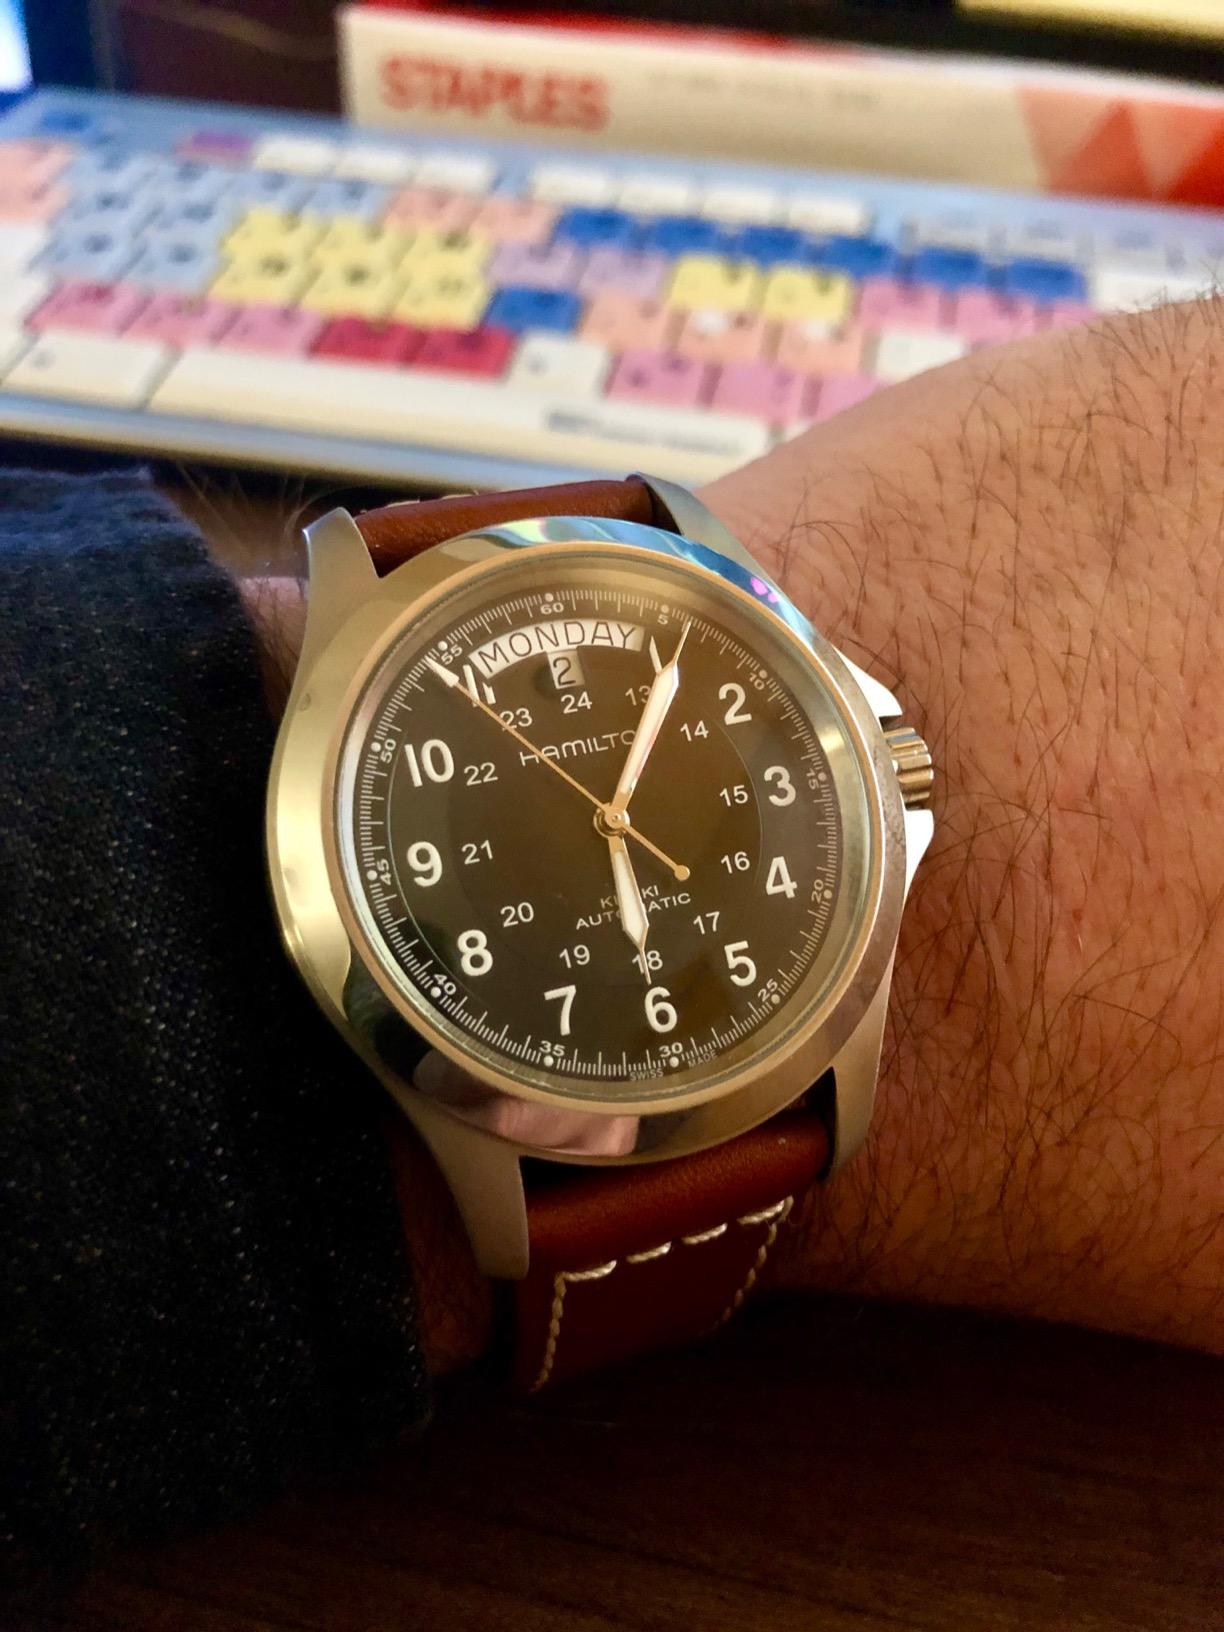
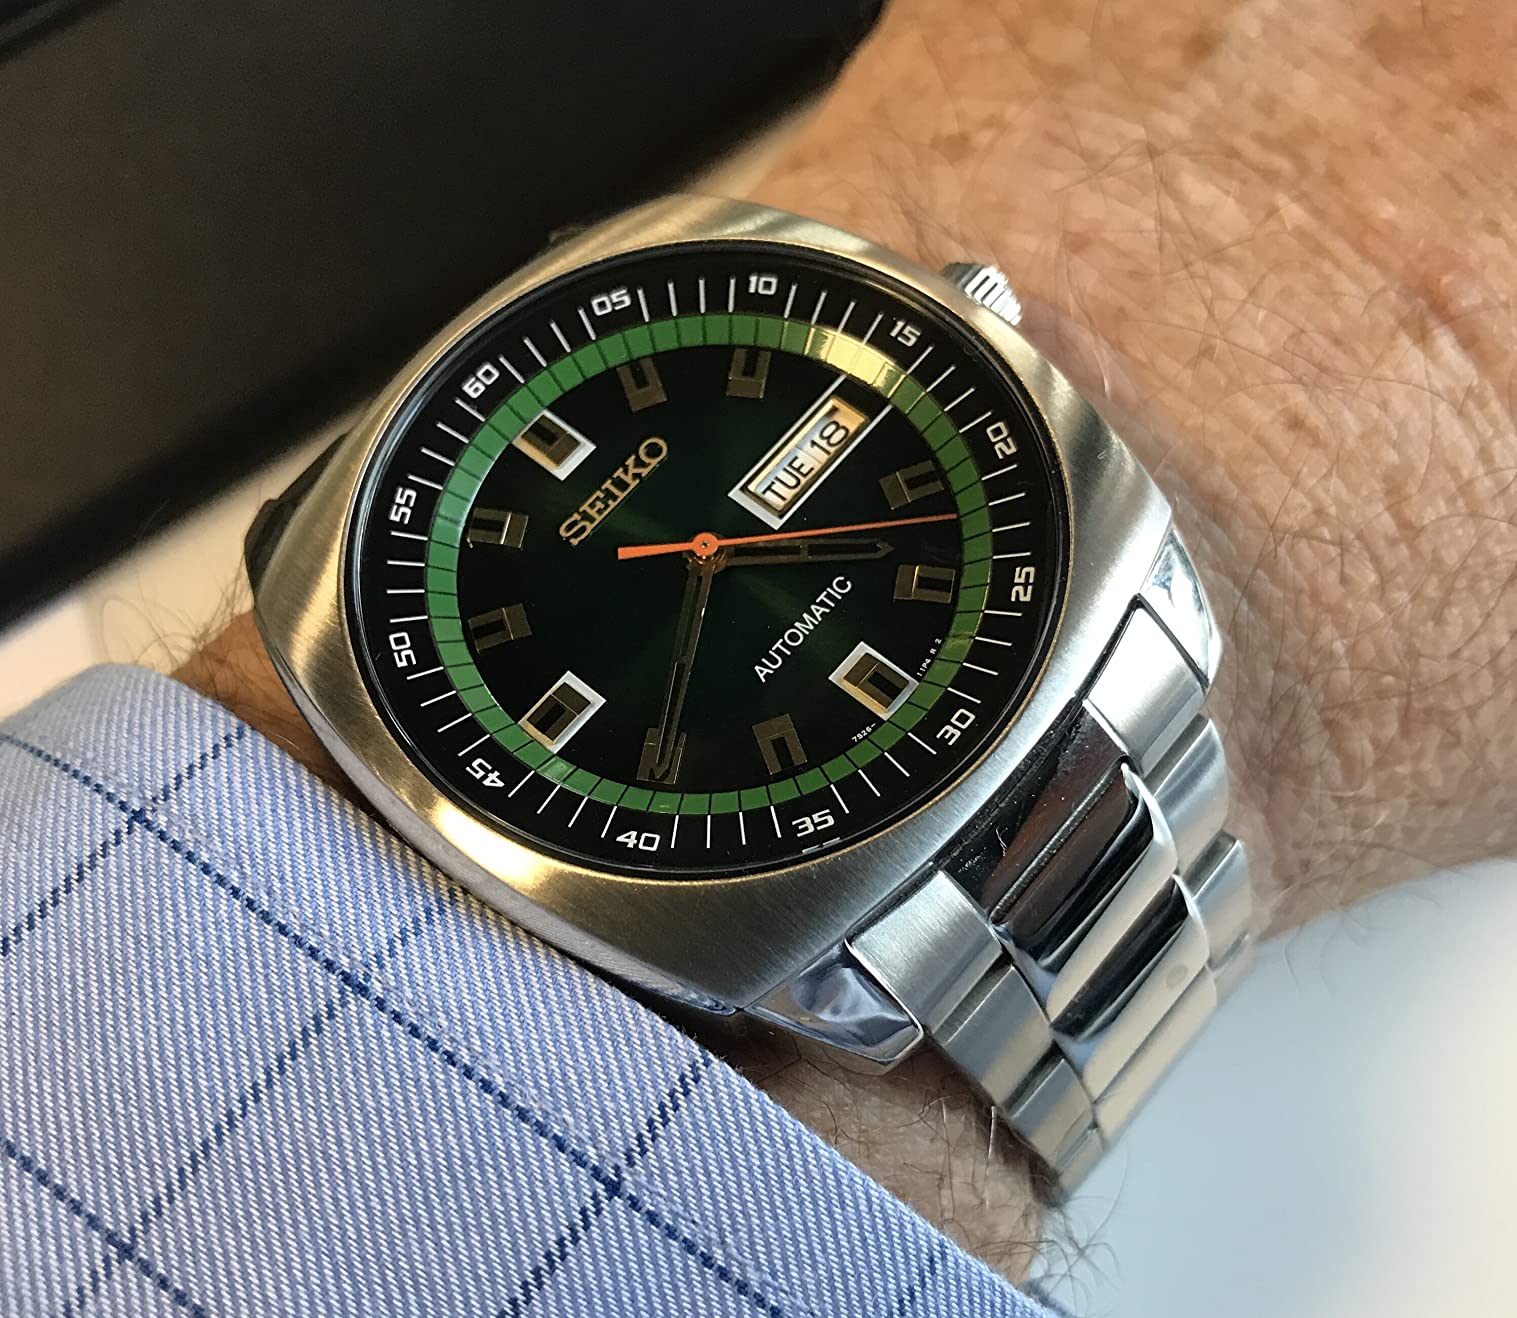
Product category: accessories_watch
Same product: no